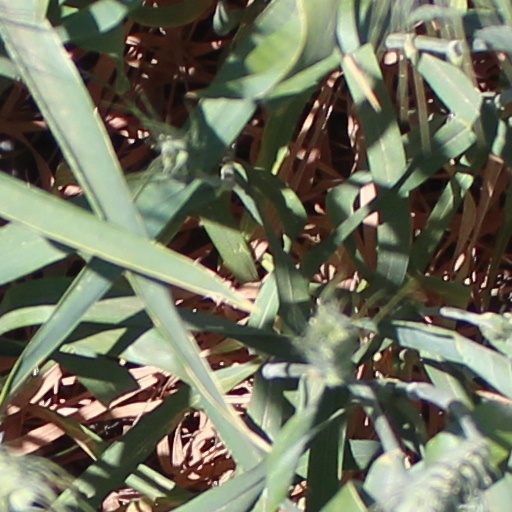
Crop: wheat